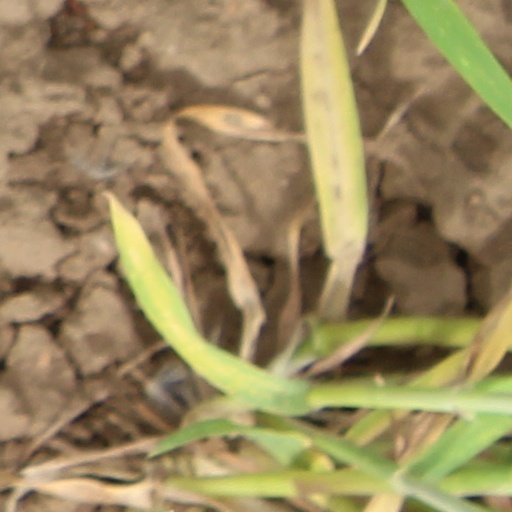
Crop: wheat